Hall of Guru

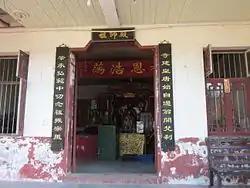
The Guru Hall at Baiyun Temple, in Ningxiang County, Hunan, China.

The Hall of Guru, also known as a Founder's Hall, is the most important annex halls in Chinese Buddhist temples for enshrining masters of various Buddhist schools. It is encountered throughout East Asia, including in some Japanese Buddhist Kaisandos. The Hall of Guru is generally situated to the west of the Mahavira Hall. Chan Buddhist temples usually have the "zushi dian" which is followed by other schools' temples. Therefore, three statues are always enshrined in the Hall of Guru, namely the founder of the school, the senior monk who make significant contributions to the establishment of the school and the builder of the temple. Generally the Hall of Guru in Chan Buddhism temples has Bodhidharma enshrined in the middle, the 6th Master Huineng's (638-713) statue on the left and Master Baizhang Huaihai's (720-814) statue on the right. Patriarch Bodhidharma and "Damo" for short, from south of ancient India, was the original ancestor of Chan Buddhism. The 6th Master Dajian Huineng was the actual founder of Chan Buddhism. After him, the Chan Buddhism in ancient China was almost changed and had far-reaching influence on Chinese traditional culture. Baizhang Huaihai was the third generation disciple of Huineng and his main achievements included: applying Chan Buddhism into practice, creating a set of regulations for Chan Buddhist temples and contributing to the steady development of Chan Buddhism.